Genyornis

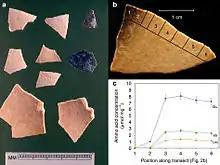
Blackened egg shells

Two main theories propose a cause for megafauna extinction - human impact and changing climate. A study has been performed in which more than 700 "Genyornis" eggshell fragments were dated. Through this, it was determined that "Genyornis" declined and became extinct over a short period—too short for it to be plausibly explained by climate variability. The authors considered this to be a very good indication that the entire mass extinction event in Australia was due to human activity, rather than climate change.